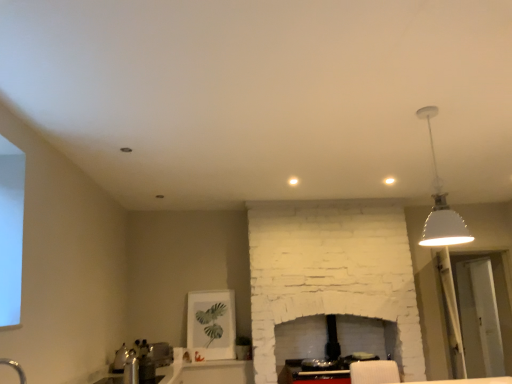
Question: From the image's perspective, locate the appliance lying below the silver metallic faucet at lower left. Your answer should be formatted as a tuple, i.e. [(x, y)], where the tuple contains the x and y coordinates of a point satisfying the conditions above. The coordinates should be between 0 and 1, indicating the normalized pixel location of the point.
Answer: [(0.314, 0.919)]